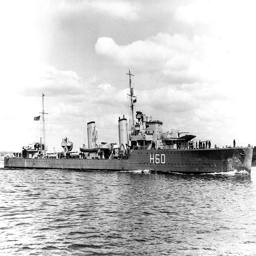
a ship travelling on the water .